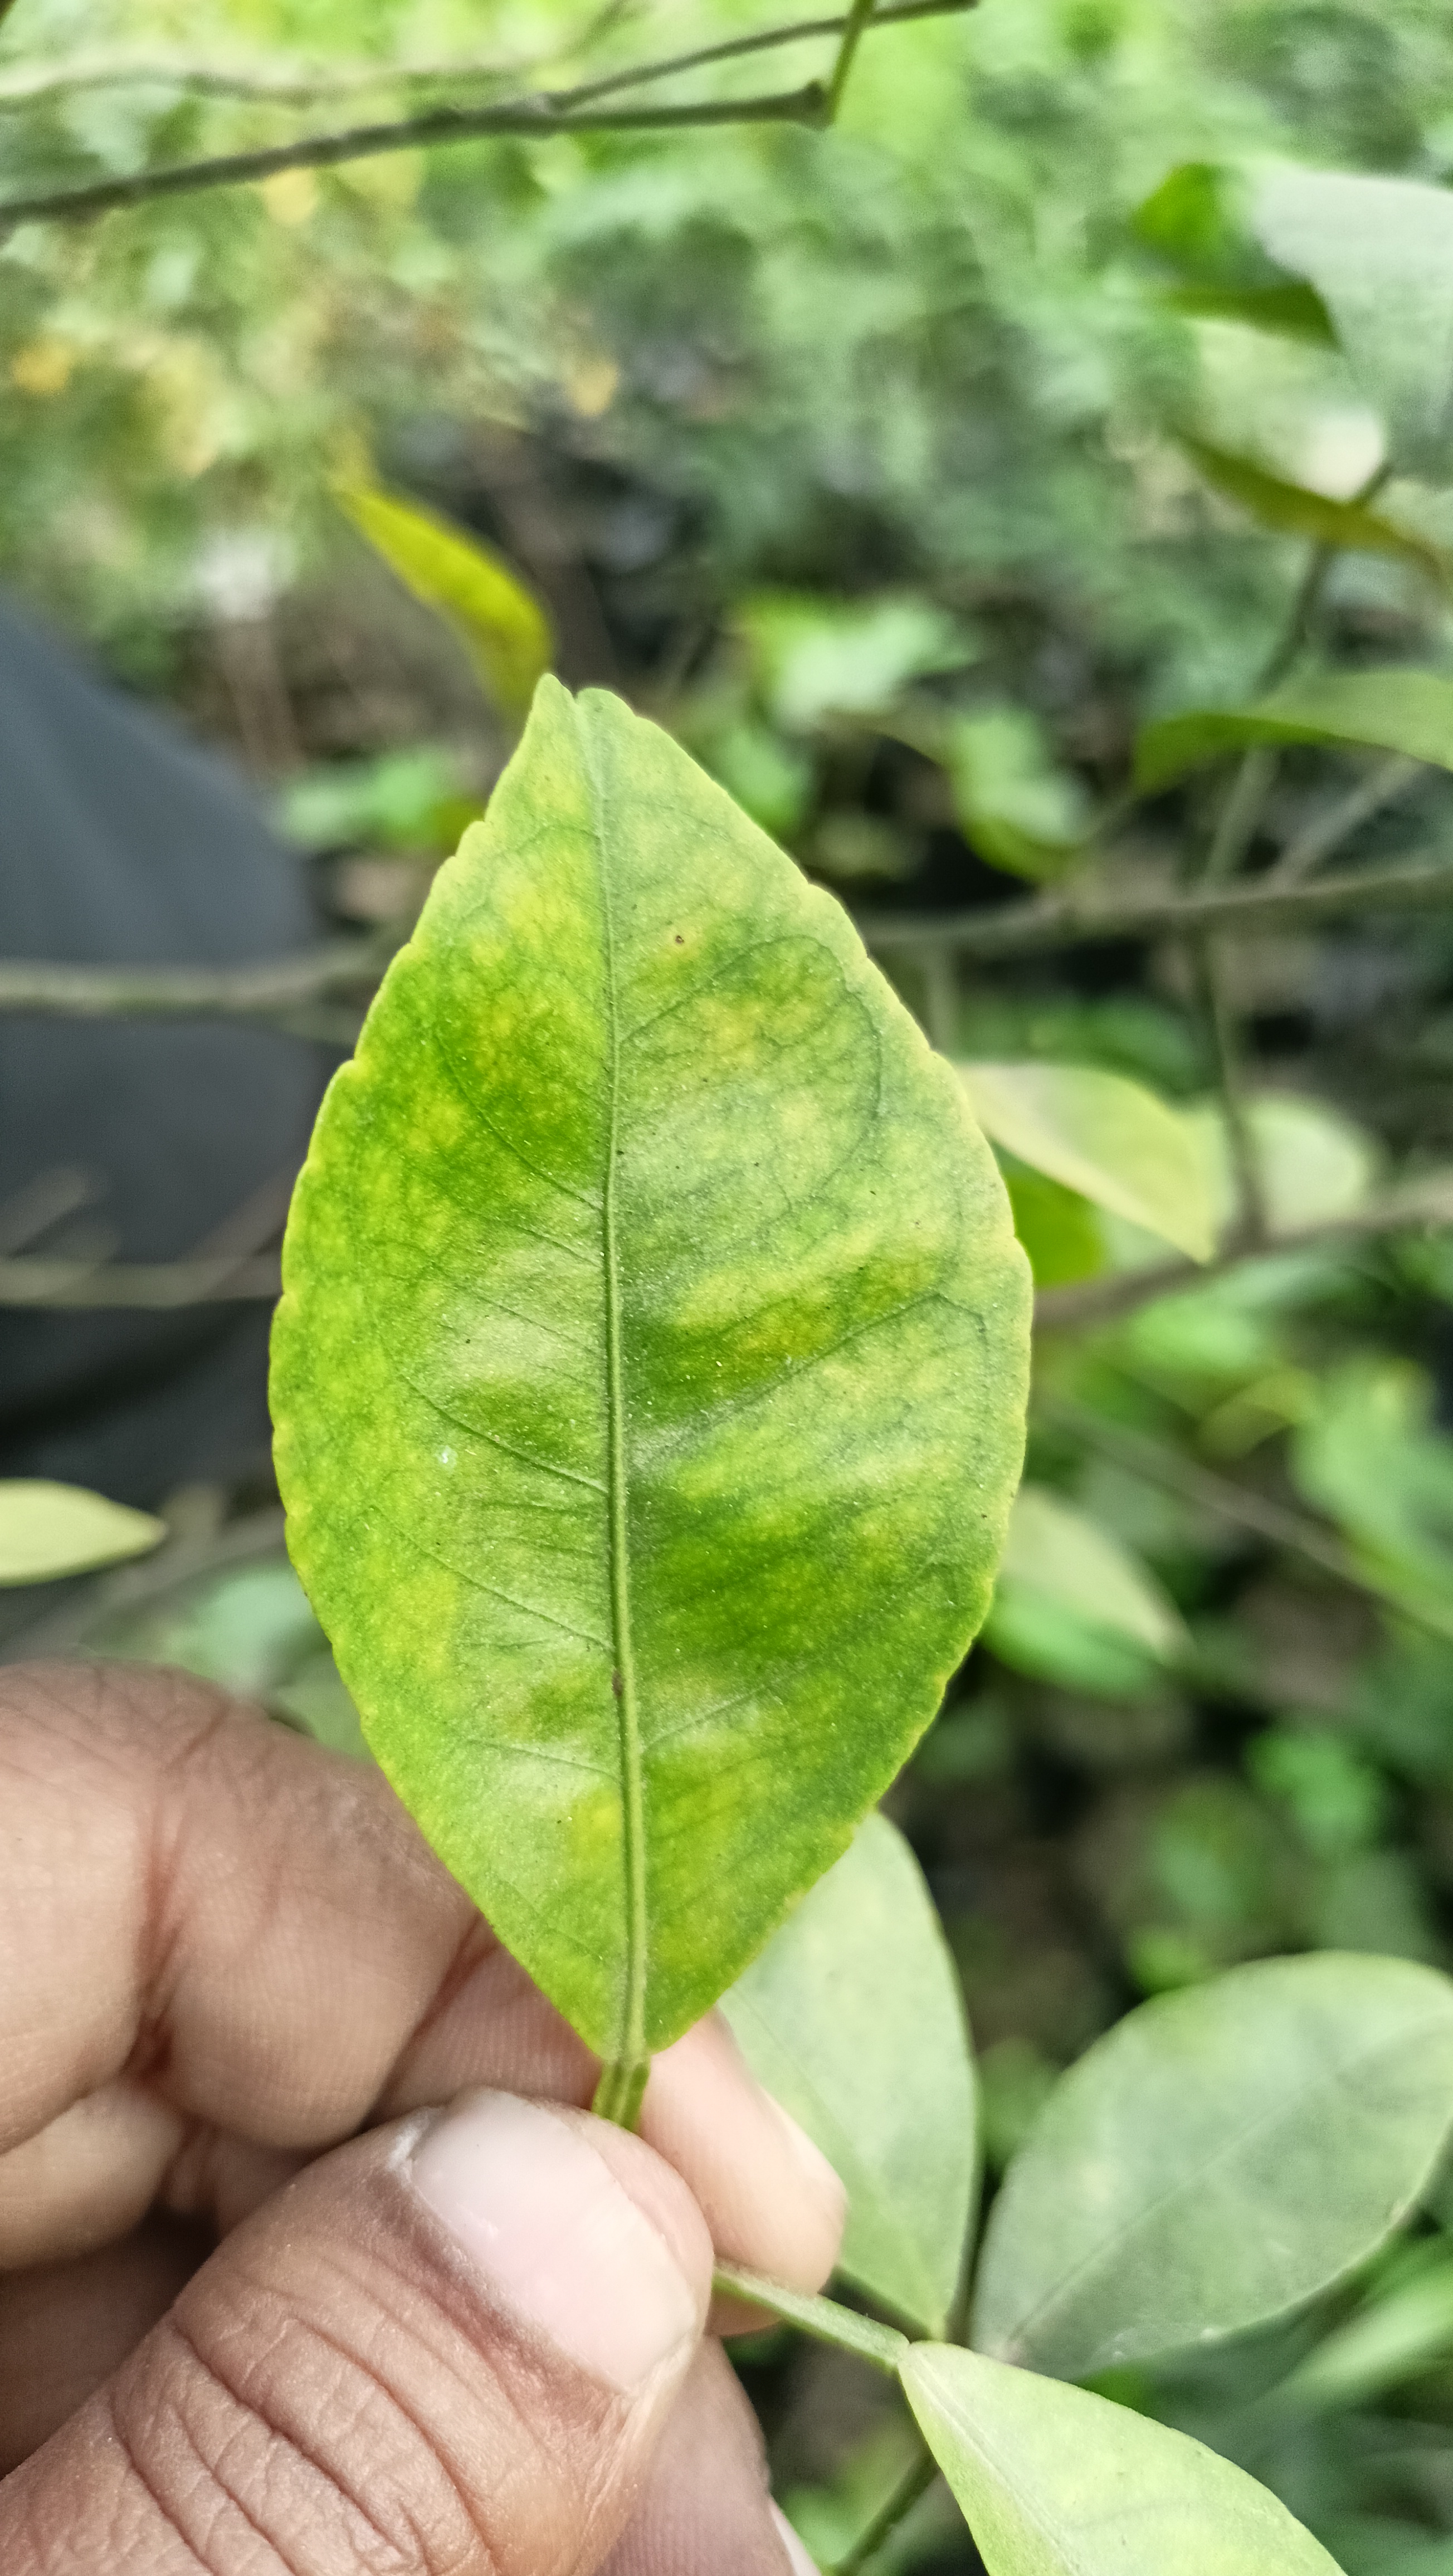
Mandarin leaf variety: China Mishti